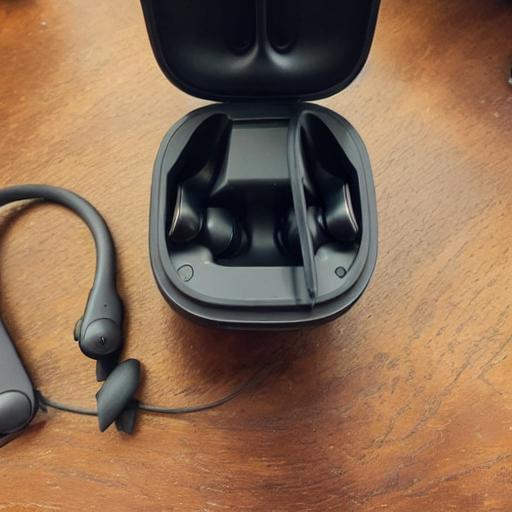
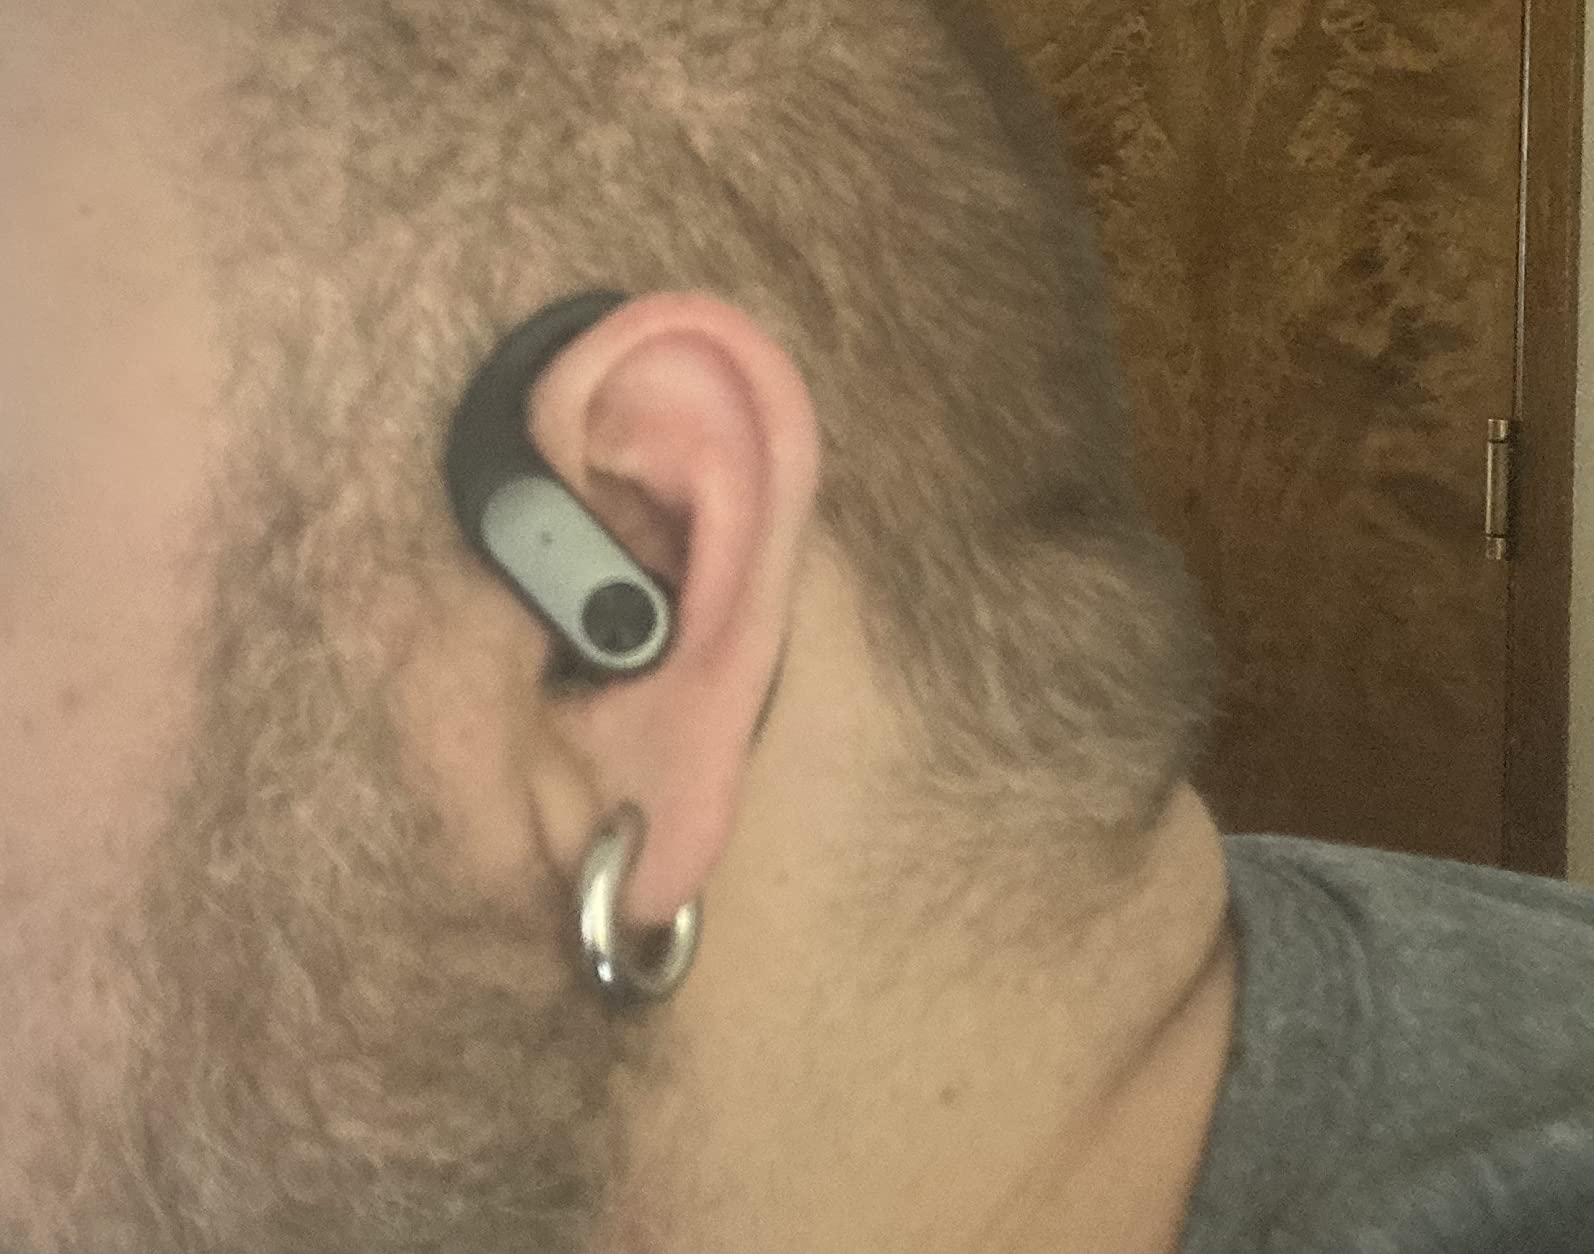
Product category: earbuds
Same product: no